History of radio disc jockeys

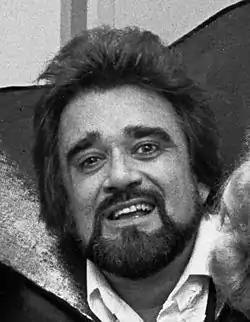
Wolfman Jack

Bob Smith (aka Wolfman Jack) began his career as an announcer on XERF located in Mexico and became an influential DJ who advocated for African American music on his long running rock and roll radio show. Many people thought Smith was a black DJ until he appeared as himself in the 1973 film American Graffiti. Smith hosted TV shows such as "Midnight Special" and "Rock and Roll Palace".